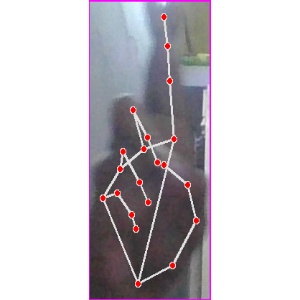
अक्षर: र